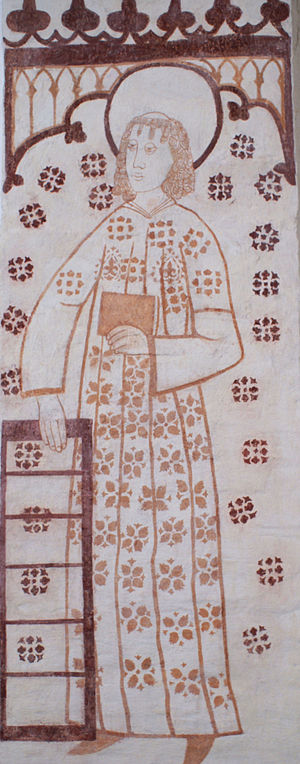
Hald Kirke / Kalkmalerier
Hald
Hald Kirke ligger højt på sin bakke og består af en romansk kerne med sengotiske tilbygninger